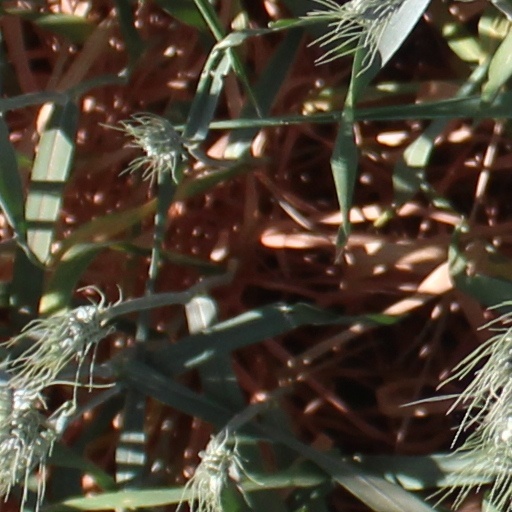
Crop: wheat